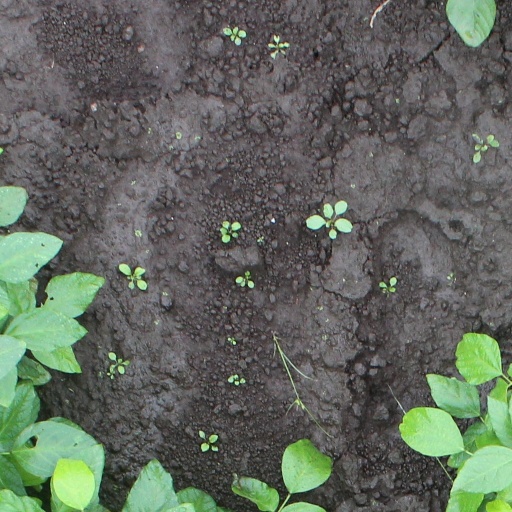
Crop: soybean